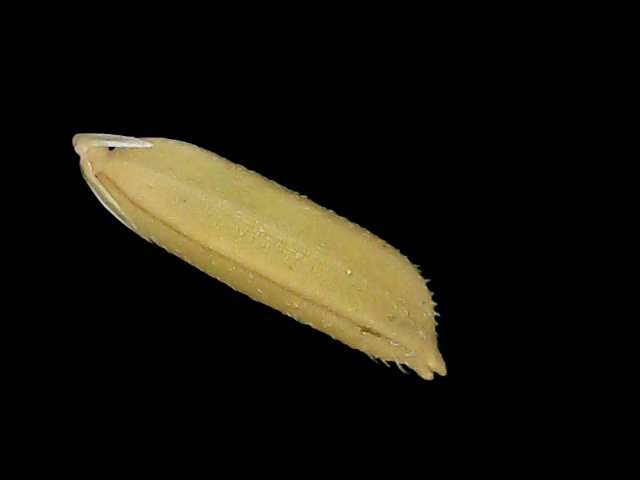
Rice variety: Bd75